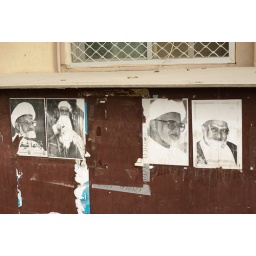
Posters on building walls in Bahrain